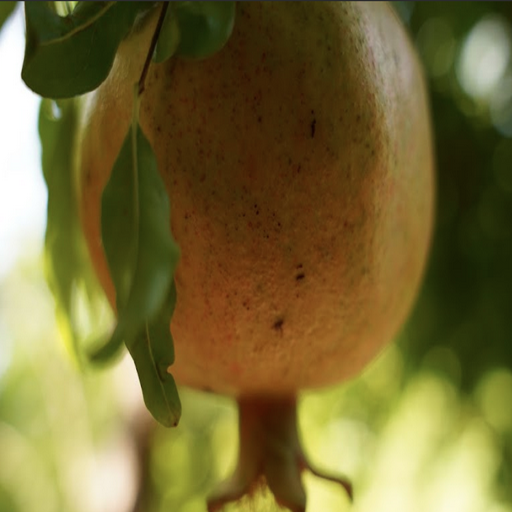
Label: Healthy